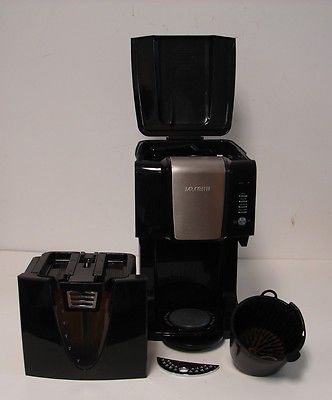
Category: coffee maker